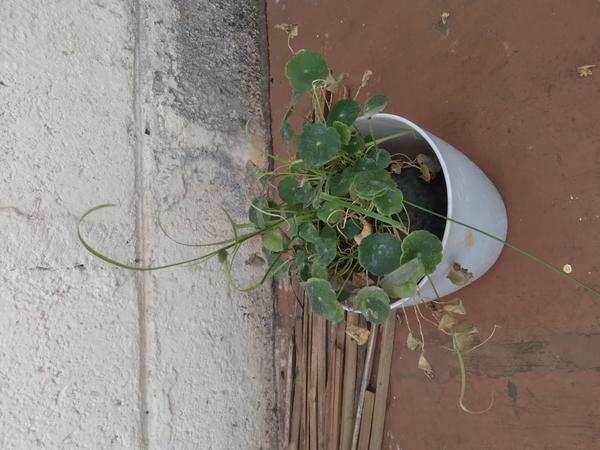
Plant: Brahmi